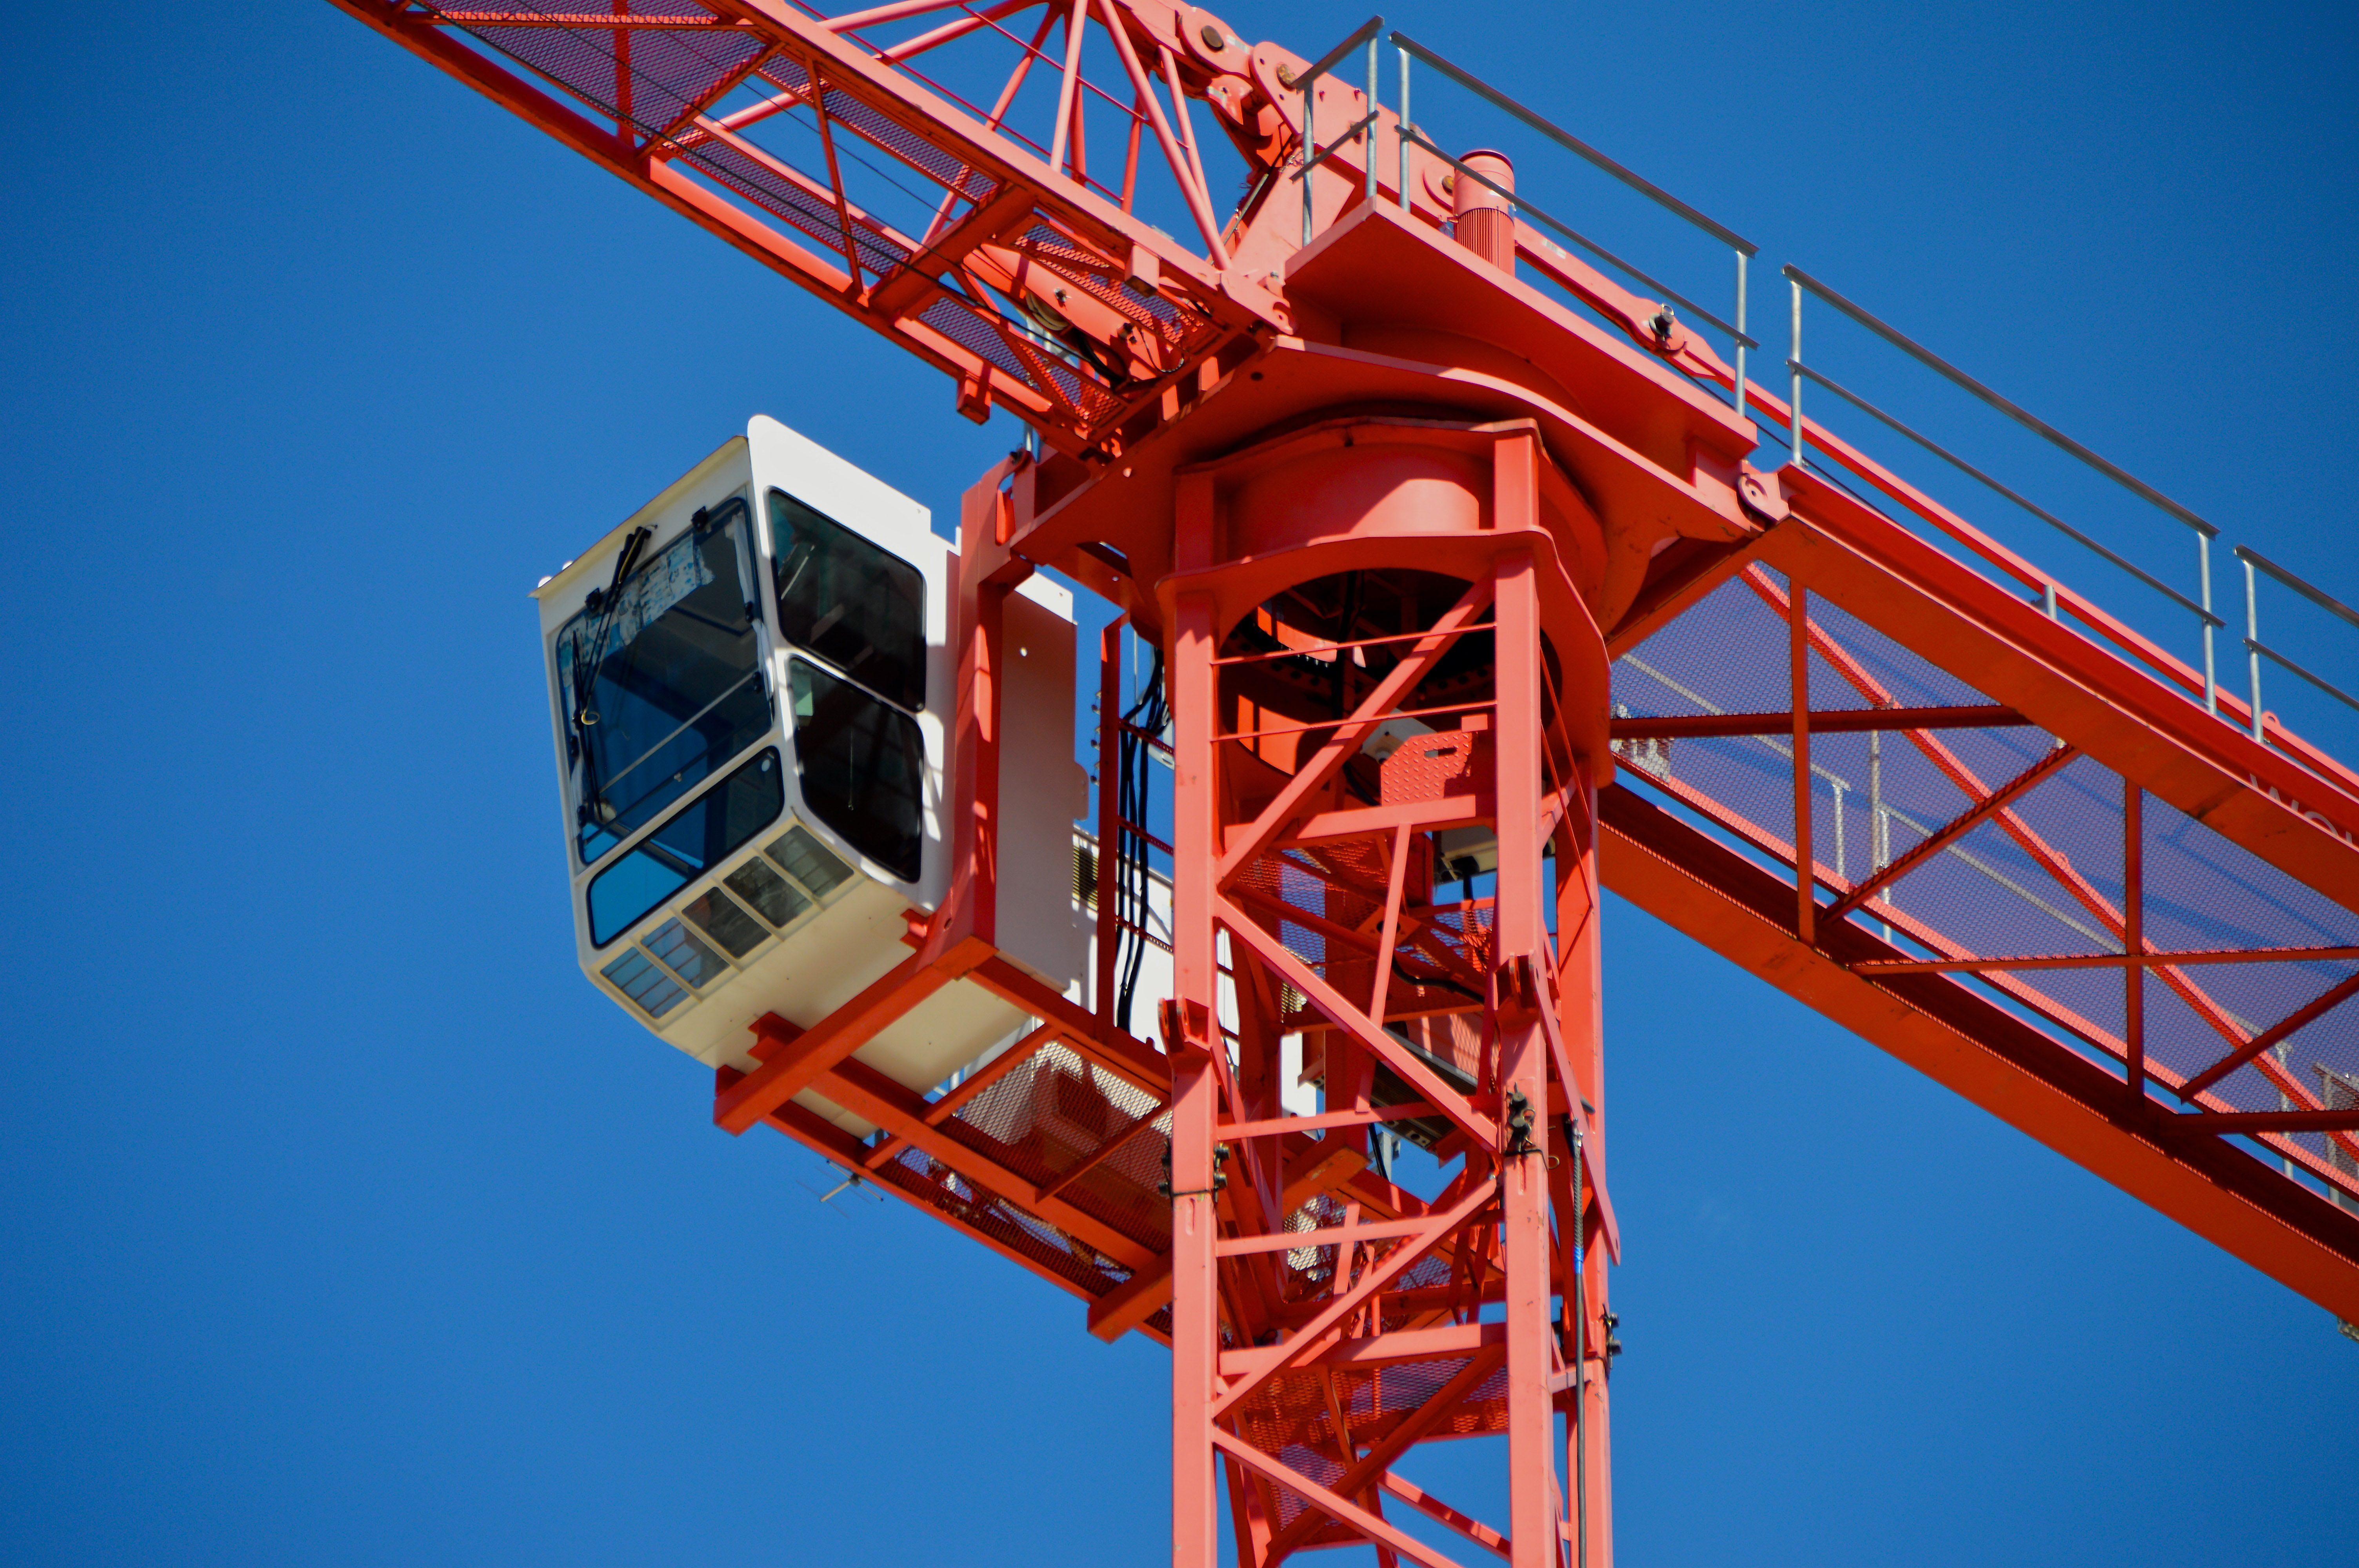
architecture, sky, transport, construction, vehicle, amusement park, mast, park, industry, roller coaster, crane, site, boom, kranhaus, driver's cab, freight transport, high up, construction equipment, building construction, crane cab, urban planning, amusement ride